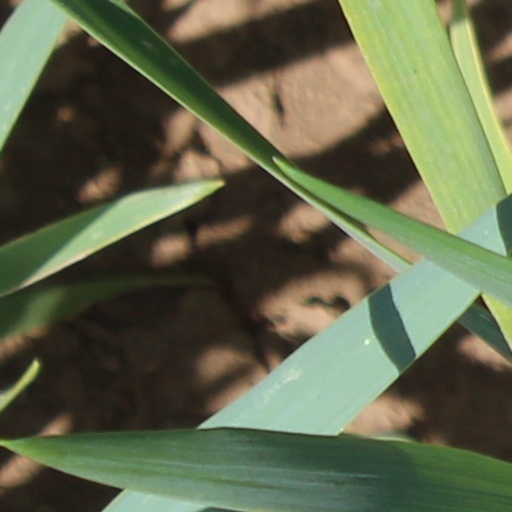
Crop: wheat